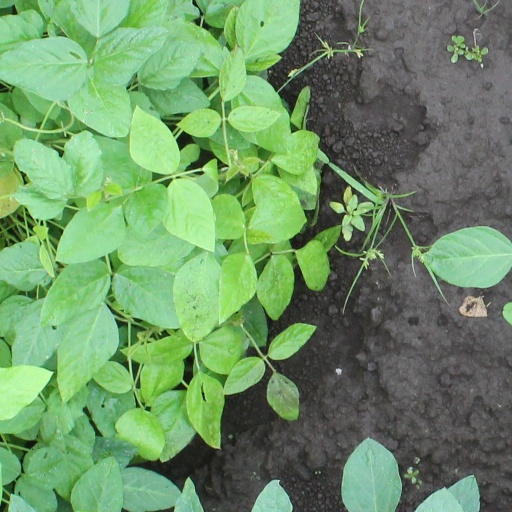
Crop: soybean